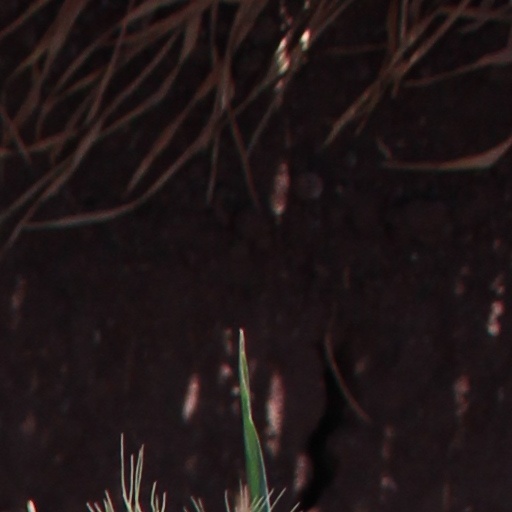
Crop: wheat